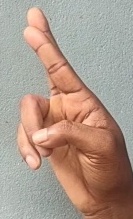
ASL sign: R